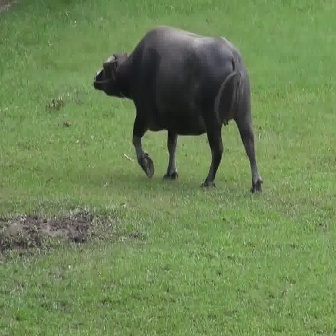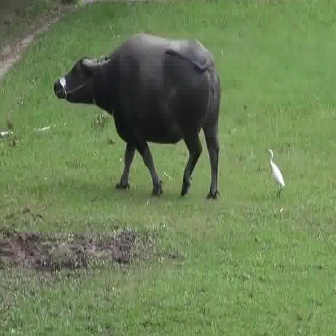
  Please identify the target specified by the bounding box [92,23,262,193] in the first image and locate it in the second image. Return the coordinates in [x_min,y_min,x_max,y_max] format.
Answer: [53,30,223,201]